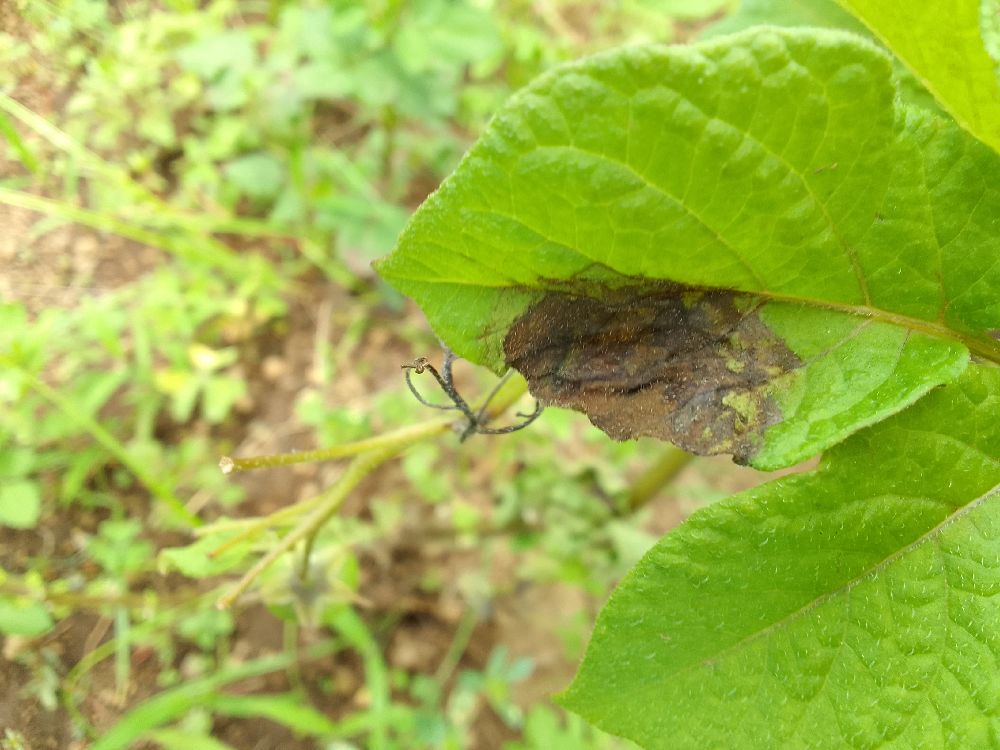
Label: Late blight